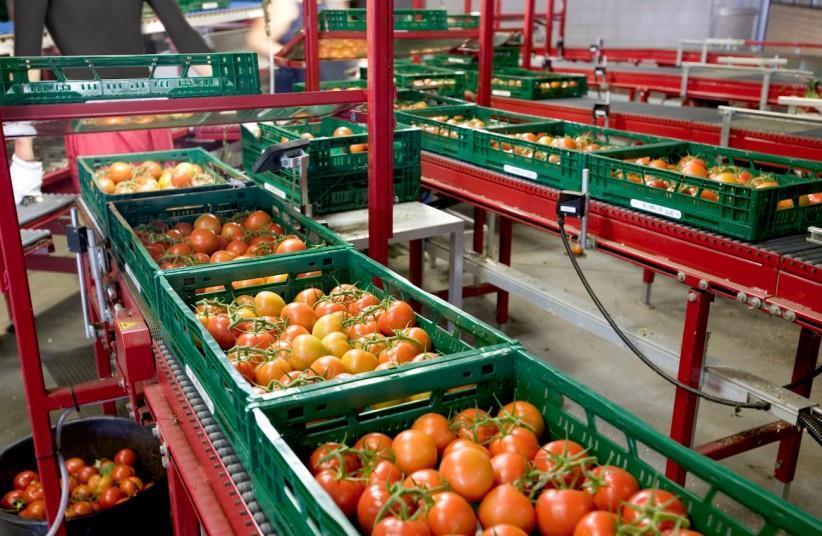
Mfumo wa ukanda wa kusafirisha nyanya katika eneo moja la kiwanda hadi lingine. Ukanda huo umejaa makreti ya kijani na makreti hayo yamejaa nyanya. Nyanya hizo zina mchanganyiko wa rangi ya nyekundu na manjano. Makreti hayo yanasonga mbele kwenye kiwanda.